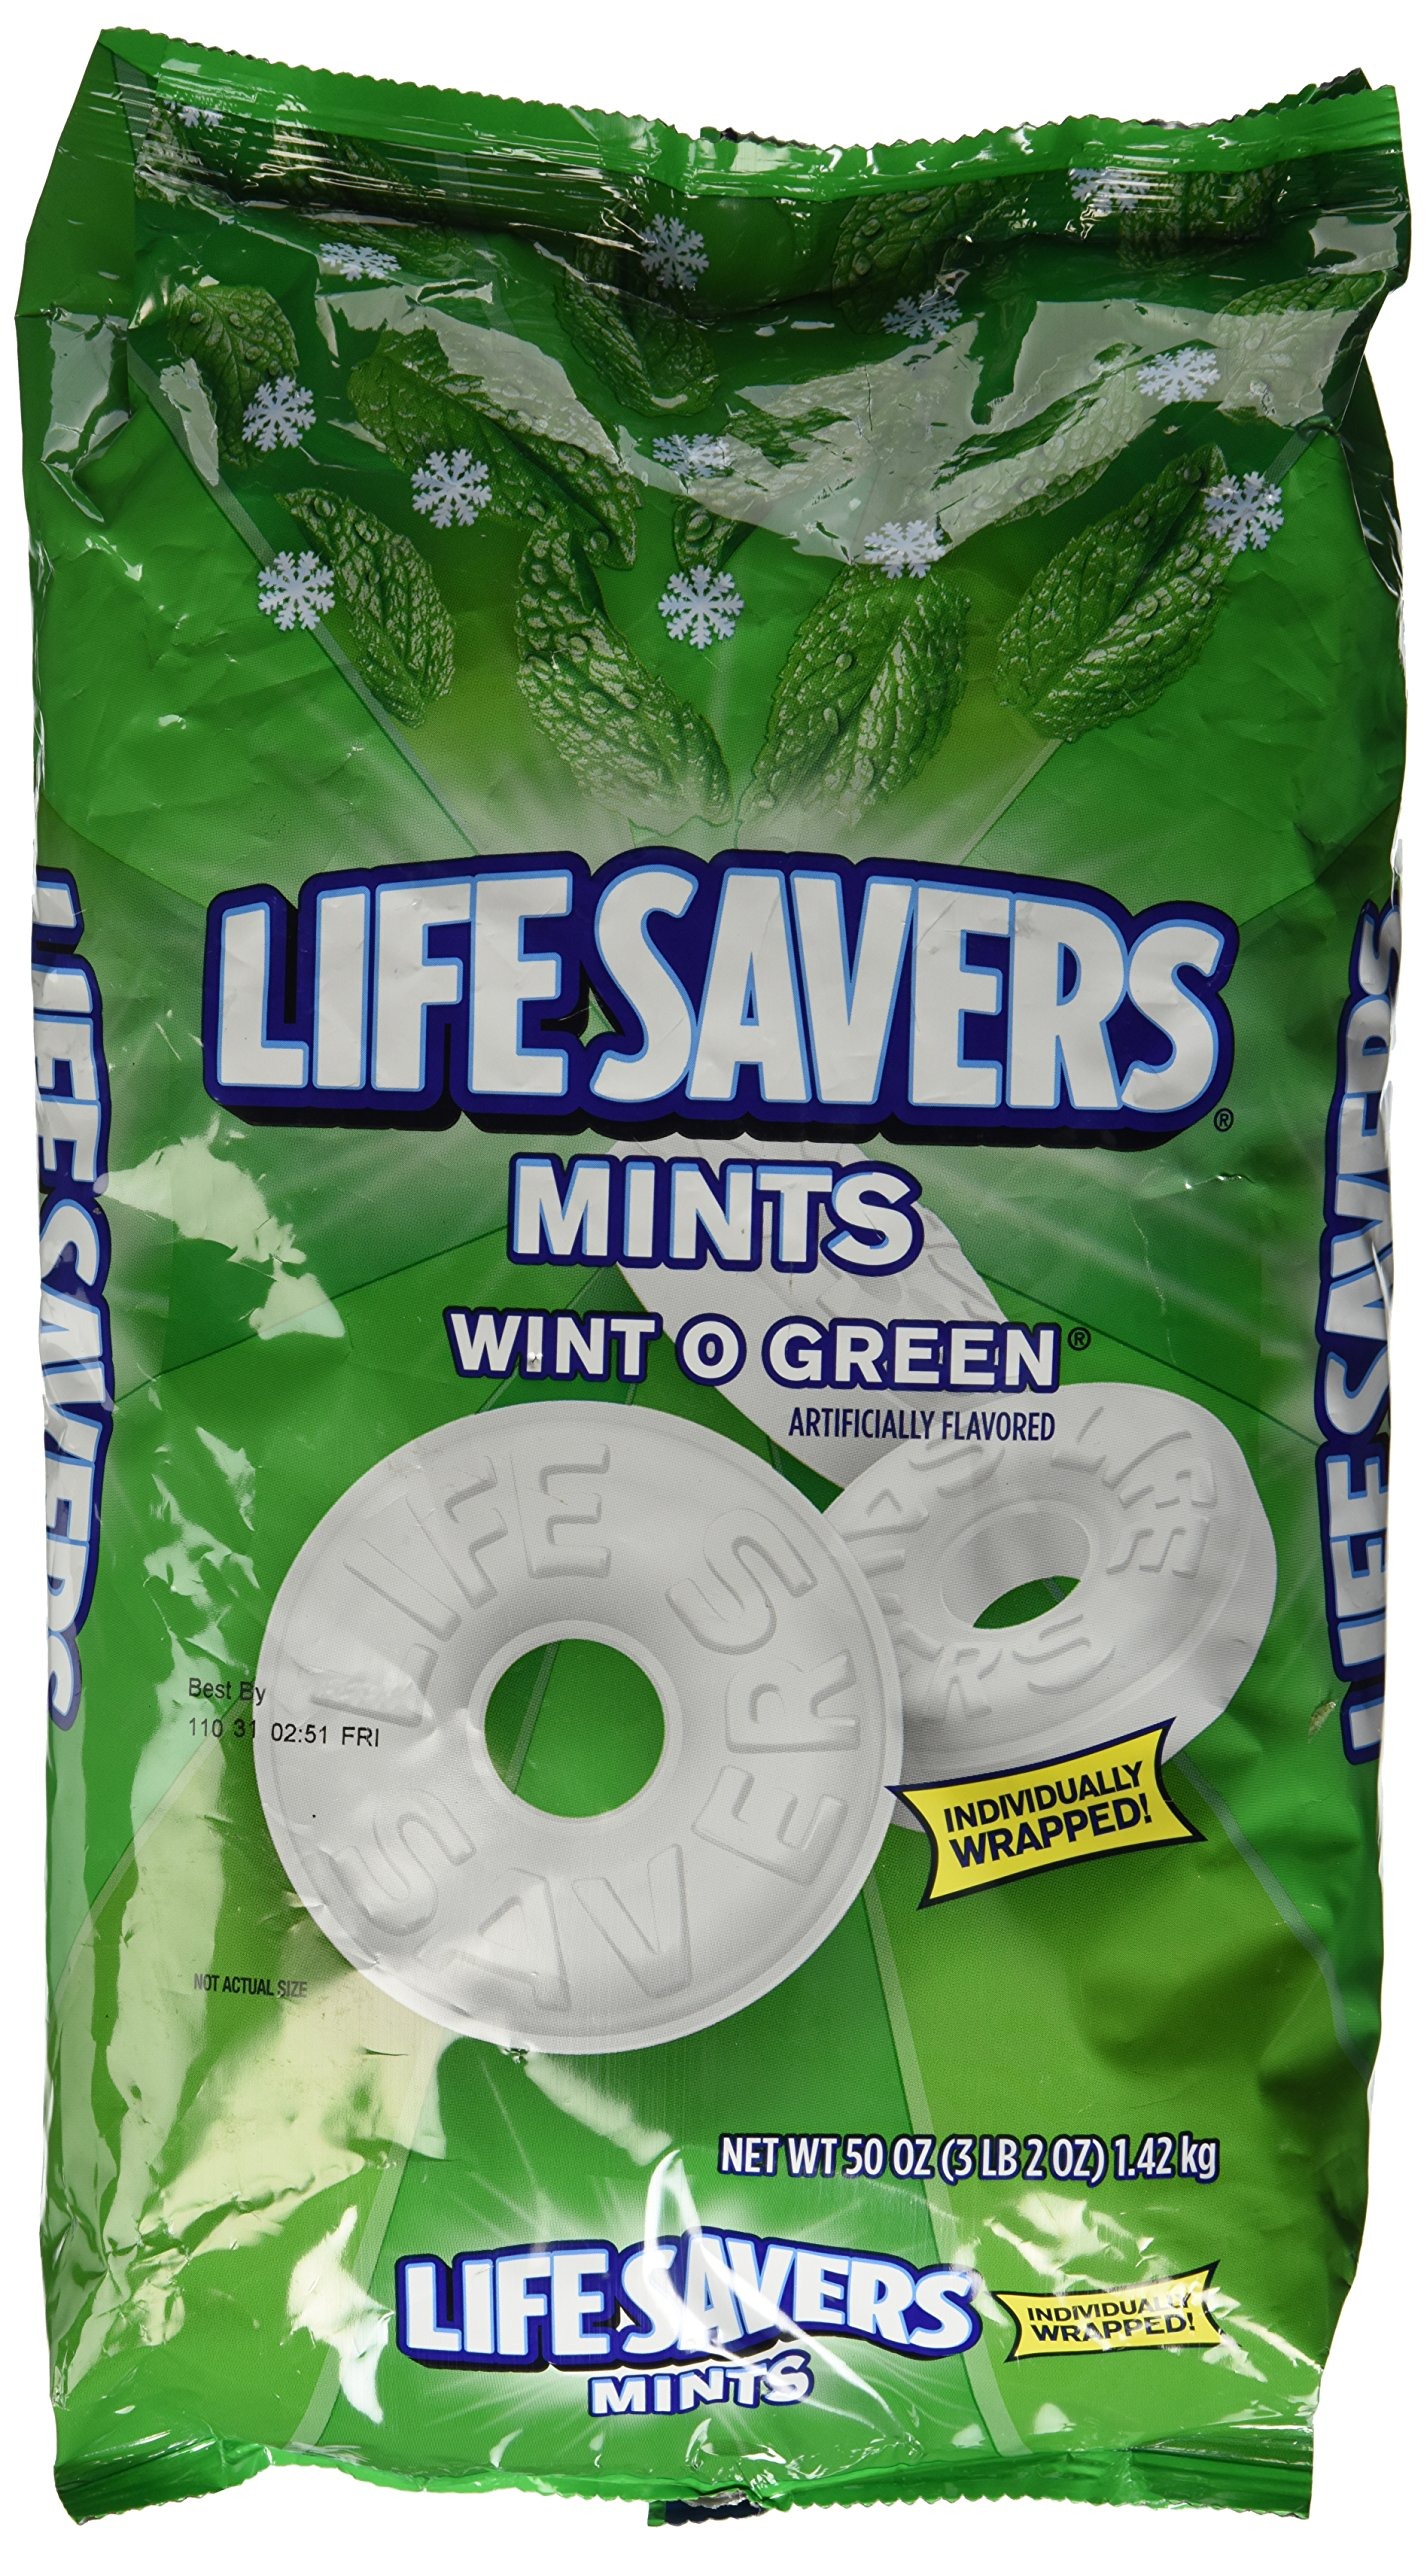
Item Name: Lifesavers Wint O Green Mints 50oz Bag
Bullet Point: Apparel Athletic Youth Short
Value: 50.0
Unit: Ounce

Price: 22.57